PlayStation Vita

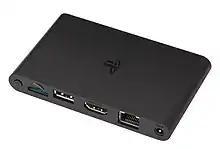
A picture of the PlayStation Vita TV, showing the ports on its back side

The PlayStation TV is a non-portable variant of the Vita; instead of featuring its own display screen, it connects to a television via HDMI like a traditional home video game console, and is controlled though the use of a DualShock 3 or DualShock 4 controller. Due to the difference in controller input between the Vita and a DualShock controller, Vita games that are dependent on the system's touch-screen, rear touchpad, microphone, or camera are not compatible. It also shares the Remote Play and PS Now functionality of a regular Vita. The system was released in Japan in November 2013, in North America in October 2014, and in Europe on November 14, 2014. The device did not fare well and had a short retail shelf life in North America and Europe, where it was discontinued at the end of 2015.